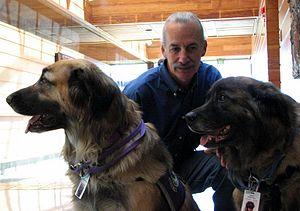
Les prix Kavli sont trois prix remis tous les deux ans pour souligner un travail scientifique exceptionnel dans l'un des trois domaines de l'astrophysique, des nanosciences et des neurosciences. Il a été créé en 2005 de façon conjointe par l'Académie norvégienne des sciences et des lettres, le ministère de l'Éducation norvégien et la Fondation Kavli, auxquels s'est ensuite ajoutée l'Union astronomique internationale. Chacun des prix consiste en un million de dollars américains, un parchemin et une médaille en or. Les premiers prix ont été remis à Oslo par le prince Haakon le 9 décembre 2008.
Donald Mark Eigler, plus connu sous le diminutif Don Eigler, est un chercheur américain né le 23 mars 1953 à Los Angeles. Il travaille dans le domaine des nanotechnologies et sa notoriété a débuté avec ses résultats par microscopie à effet tunnel pour la société IBM dans les années 90. L'image emblématique de ce travail est le logo de la société IBM qu'il a "écrit" avec des atomes de xénon sur une surface monocristalline de nickel grâce à son microscope à effet tunnel.